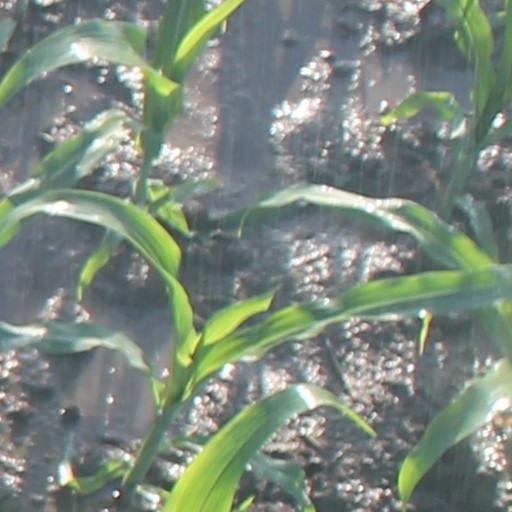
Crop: maize; corn